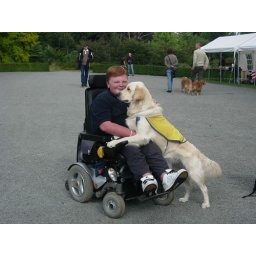
Alix is a female golden retriever and a service dog in training. Picture taken by her foster family.